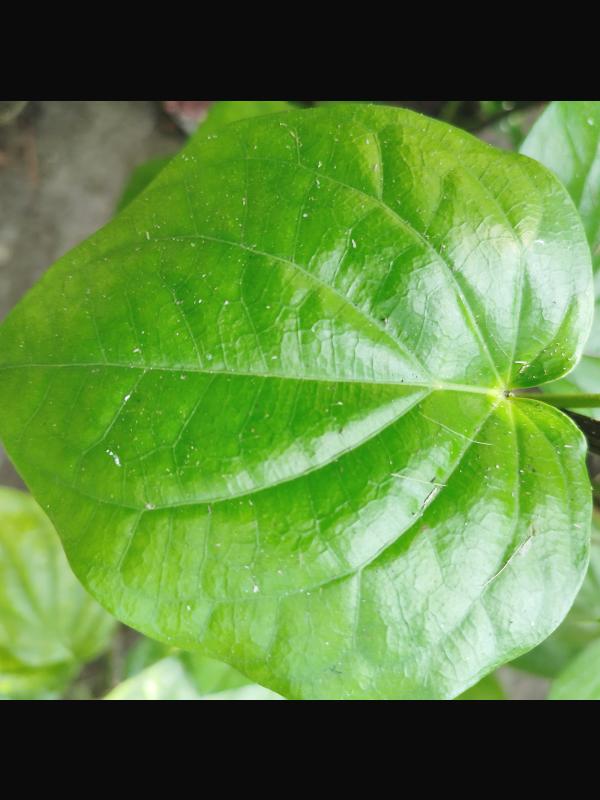
Label: Healthy_Leaf